Radar picket

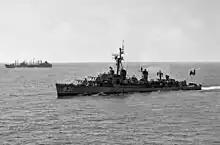
USS "Goodrich" (DDR-831) underway in 1950s radar picket configuration.

The radar picket system saw its ultimate development in World War II in the Battle of Okinawa. A ring of 15 radar picket stations was established around Okinawa to cover all possible approaches to the island and the attacking fleet. Initially, a typical picket station had one or two destroyers supported by two landing ships, usually landing craft support (large) (LCS(L)) or landing ship medium (rocket) (LSM(R)), for additional AA firepower. Eventually, the number of destroyers and supporting ships were doubled at the most threatened stations, and combat air patrols were provided as well. In early 1945, 26 new construction s were ordered as radar pickets without torpedo tubes, to allow for extra radar and AA equipment, but only some of these were ready in time to serve off Okinawa. Seven destroyer escorts were also completed as radar pickets.